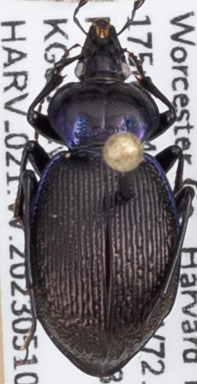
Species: Sphaeroderus stenostomus lecontei
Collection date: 2023-05-10
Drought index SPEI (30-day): -0.1
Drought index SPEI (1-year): -1.01
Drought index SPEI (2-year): -0.24